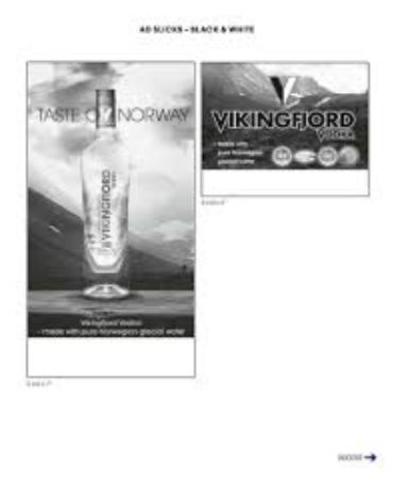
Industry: Food